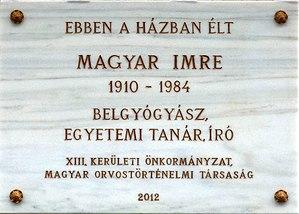
Plaque commémorative à M. le Dr Imre Magyar (1910-1984) médecin, écrivain et professeur hongrois, spécialiste des maladies internes et directeur de la 1ère Clinique de Médecine Interne à l’Université Semmelweis. Elle est apposée sur le mur de l’immeuble où il vécu. La plaque fut dévoilée le 12 octobre 2012. (21bis rue Radnóti Miklós, Budapest, 13e arr.) Magyar: Dr. Magyar Imre (1910–1984) orvos, író, belgyógyász professzor, a Semmelweis Orvostudományi Egyetem I. számú Belgyógyászati Klinika hajdani igazgatójának emléktáblája egykori lakhelyén. Felavatva: 2012. október 12-én. (Budapest, XIII. ker. Radnóti Miklós utca 21/b.)